Masia el altet

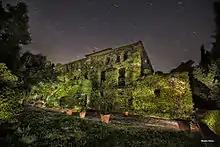
Masía el Altet at night

The farm is 30 km, as the crow flies, from the Mediterranean Sea. The microclimate brings cold winters and mild summers, and the extreme continental climate is tempered by the gentle weather patterns of the Mediterranean.